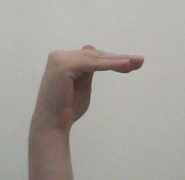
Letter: khaa